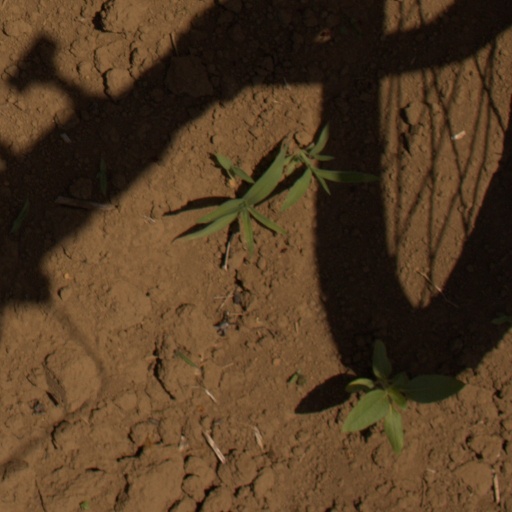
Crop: Jerusalem artichoke